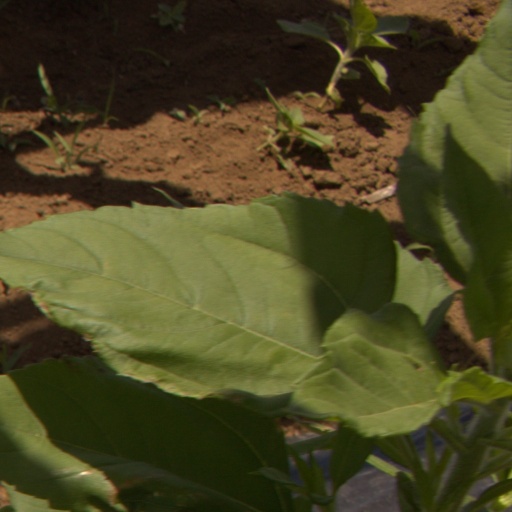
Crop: Jerusalem artichoke